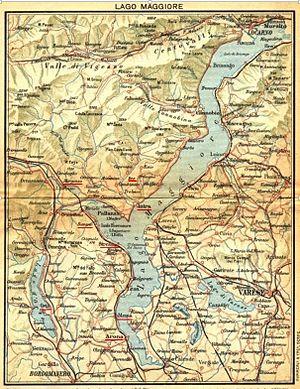
Le massacre du lac Majeur, qui s'est déroulé à l'automne 1943, est le premier massacre nazi de Juifs en Italie. Avec 57 victimes identifiées, il est le second en importance par le nombre de victimes juives après celui des Fosses ardéatines où 75 Juifs ont été assassinés parce que juifs, en même temps que 260 autres otages. Neuf localités sont concernées, toutes situées dans la province de Novare.